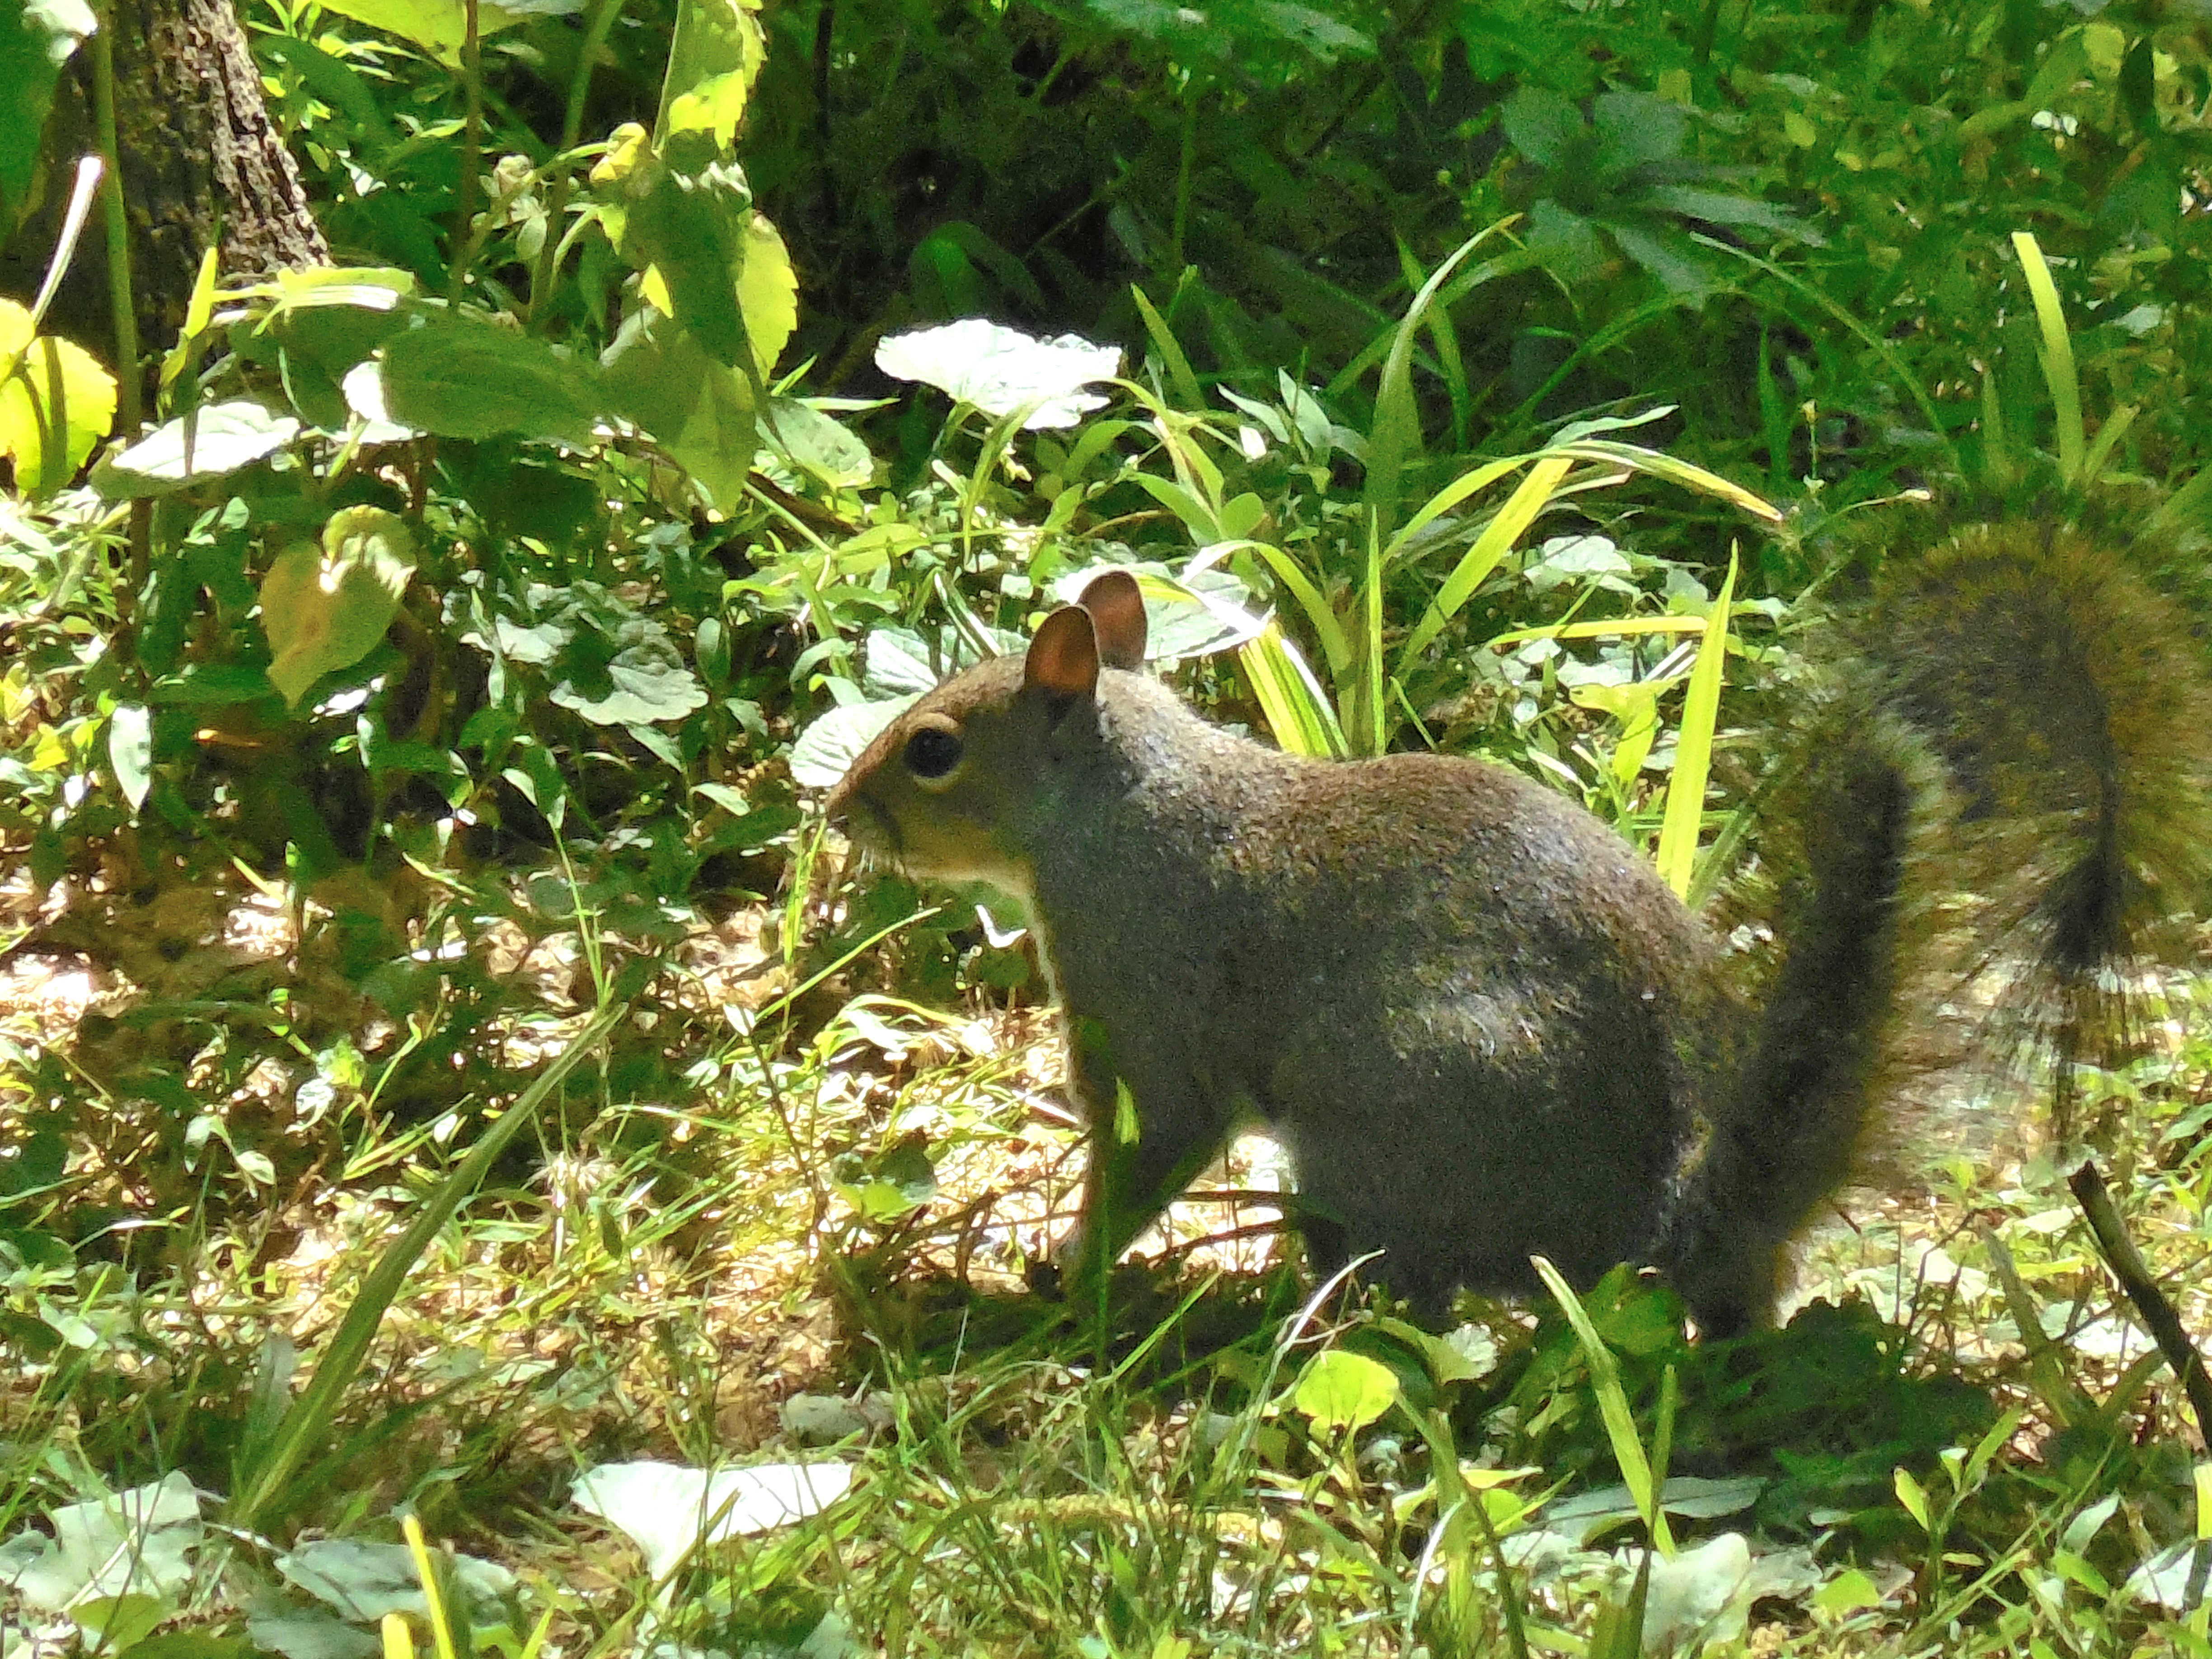
nature, forest, animal, cute, wildlife, wild, fur, natural, mammal, squirrel, rodent, fauna, tail, furry, vertebrate, bushy, fox squirrel